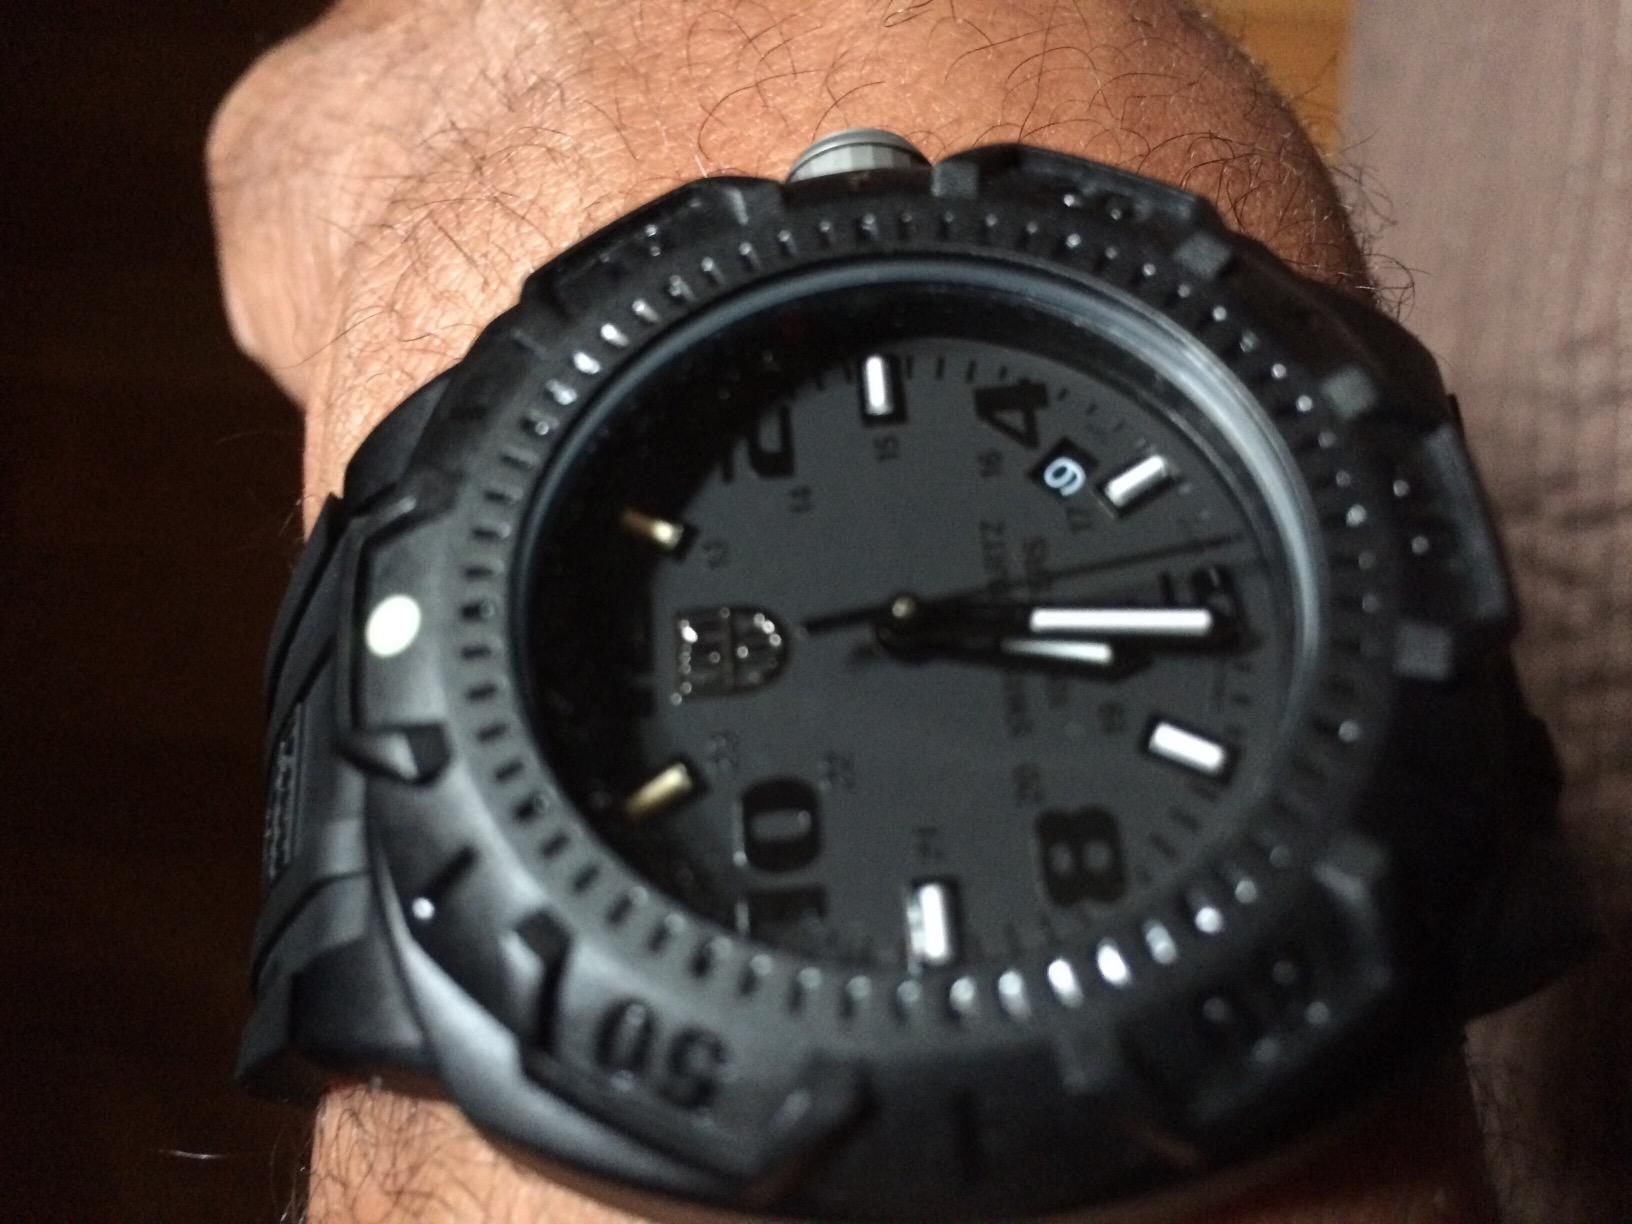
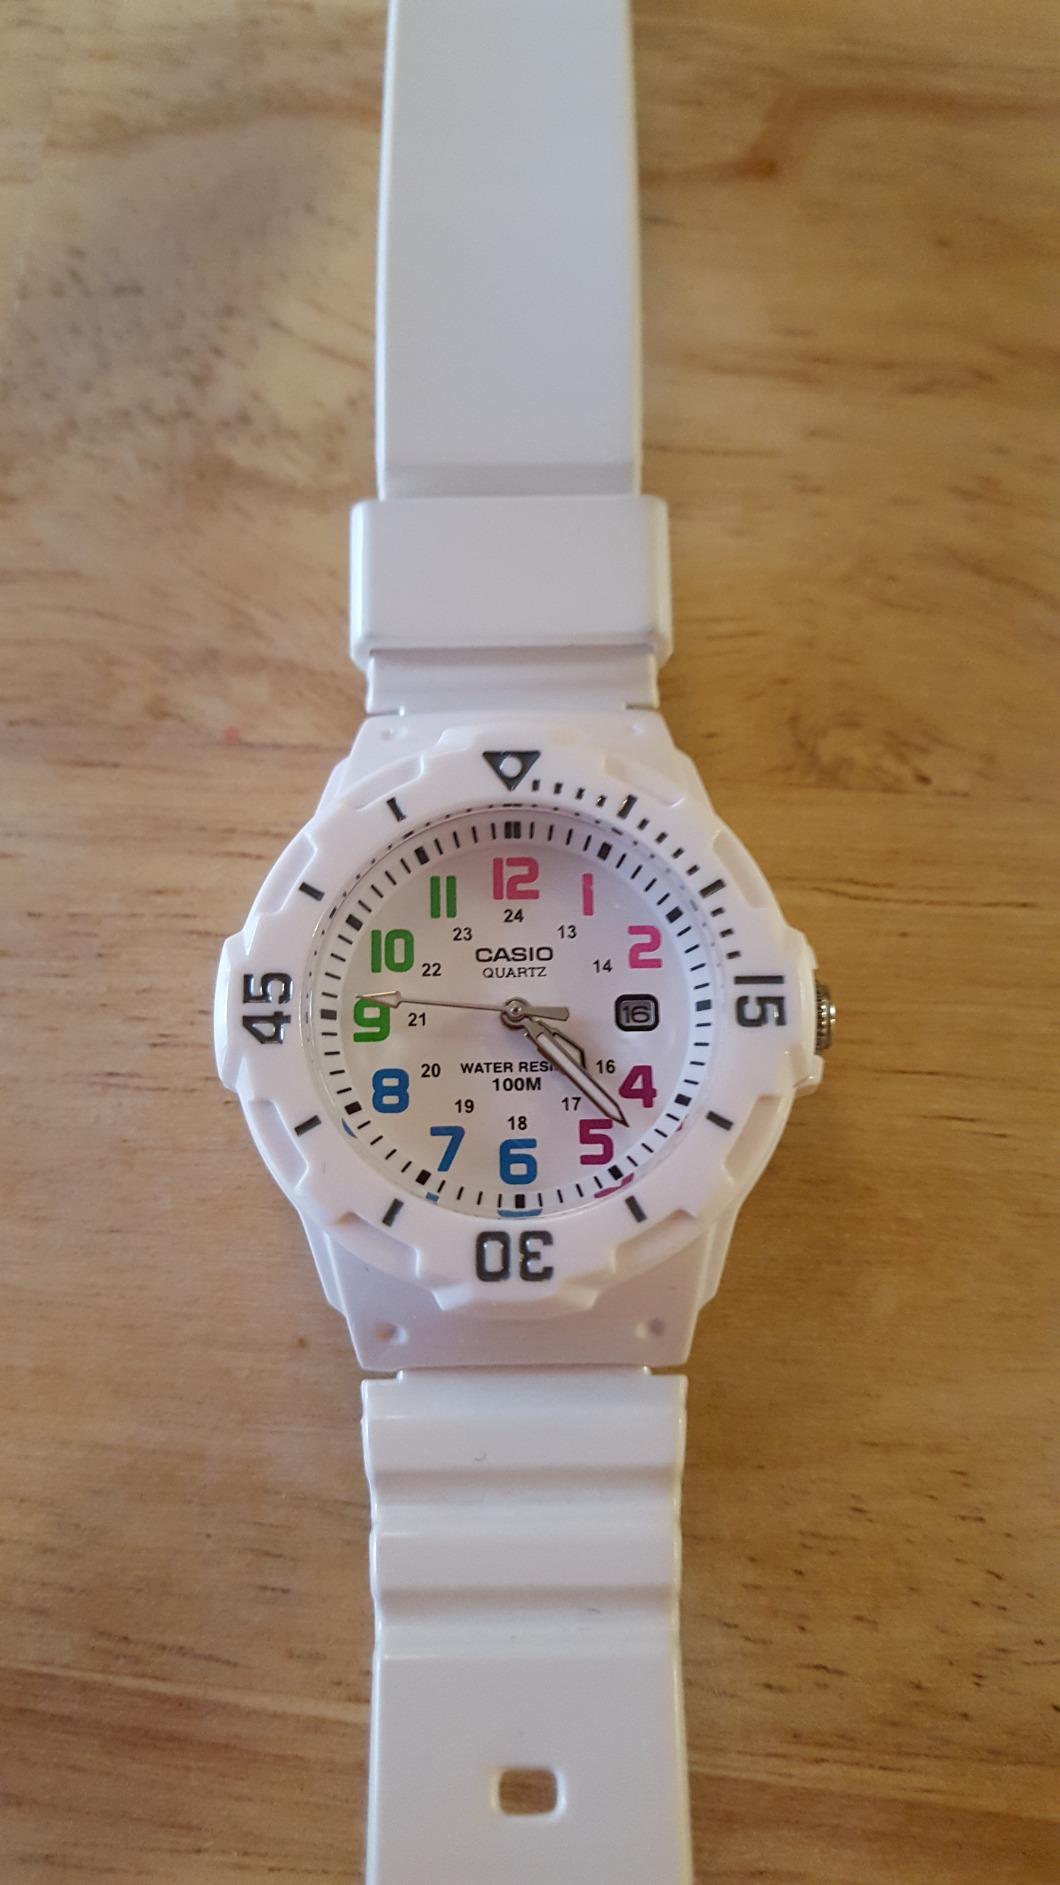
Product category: accessories_watch
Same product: no